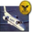
Label: airplane